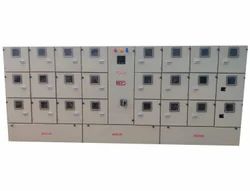
Label: Energy_Meter_Panel_Board